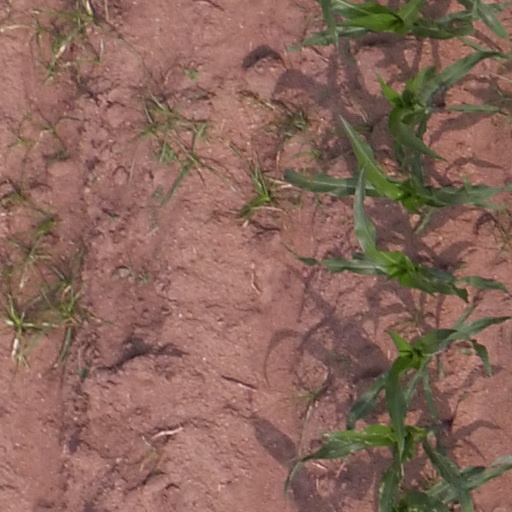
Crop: maize; corn